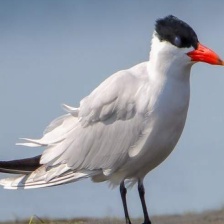
Species: CASPIAN TERN
Scientific name: HYDROPROGNE CASPIA